Global atmospheric electrical circuit

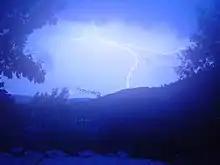
Lightning strikes the earth 100 times per second.

A global atmospheric electrical circuit is the continuous movement of atmospheric charge carriers, such as ions, between an upper conductive layer (often an ionosphere) and surface. The global circuit concept is closely related to atmospheric electricity, but not all atmospheres necessarily have a global electric circuit. The basic concept of a global circuit is that through the balance of thunderstorms and fair weather, the atmosphere is subject to a continual and substantial electrical current.